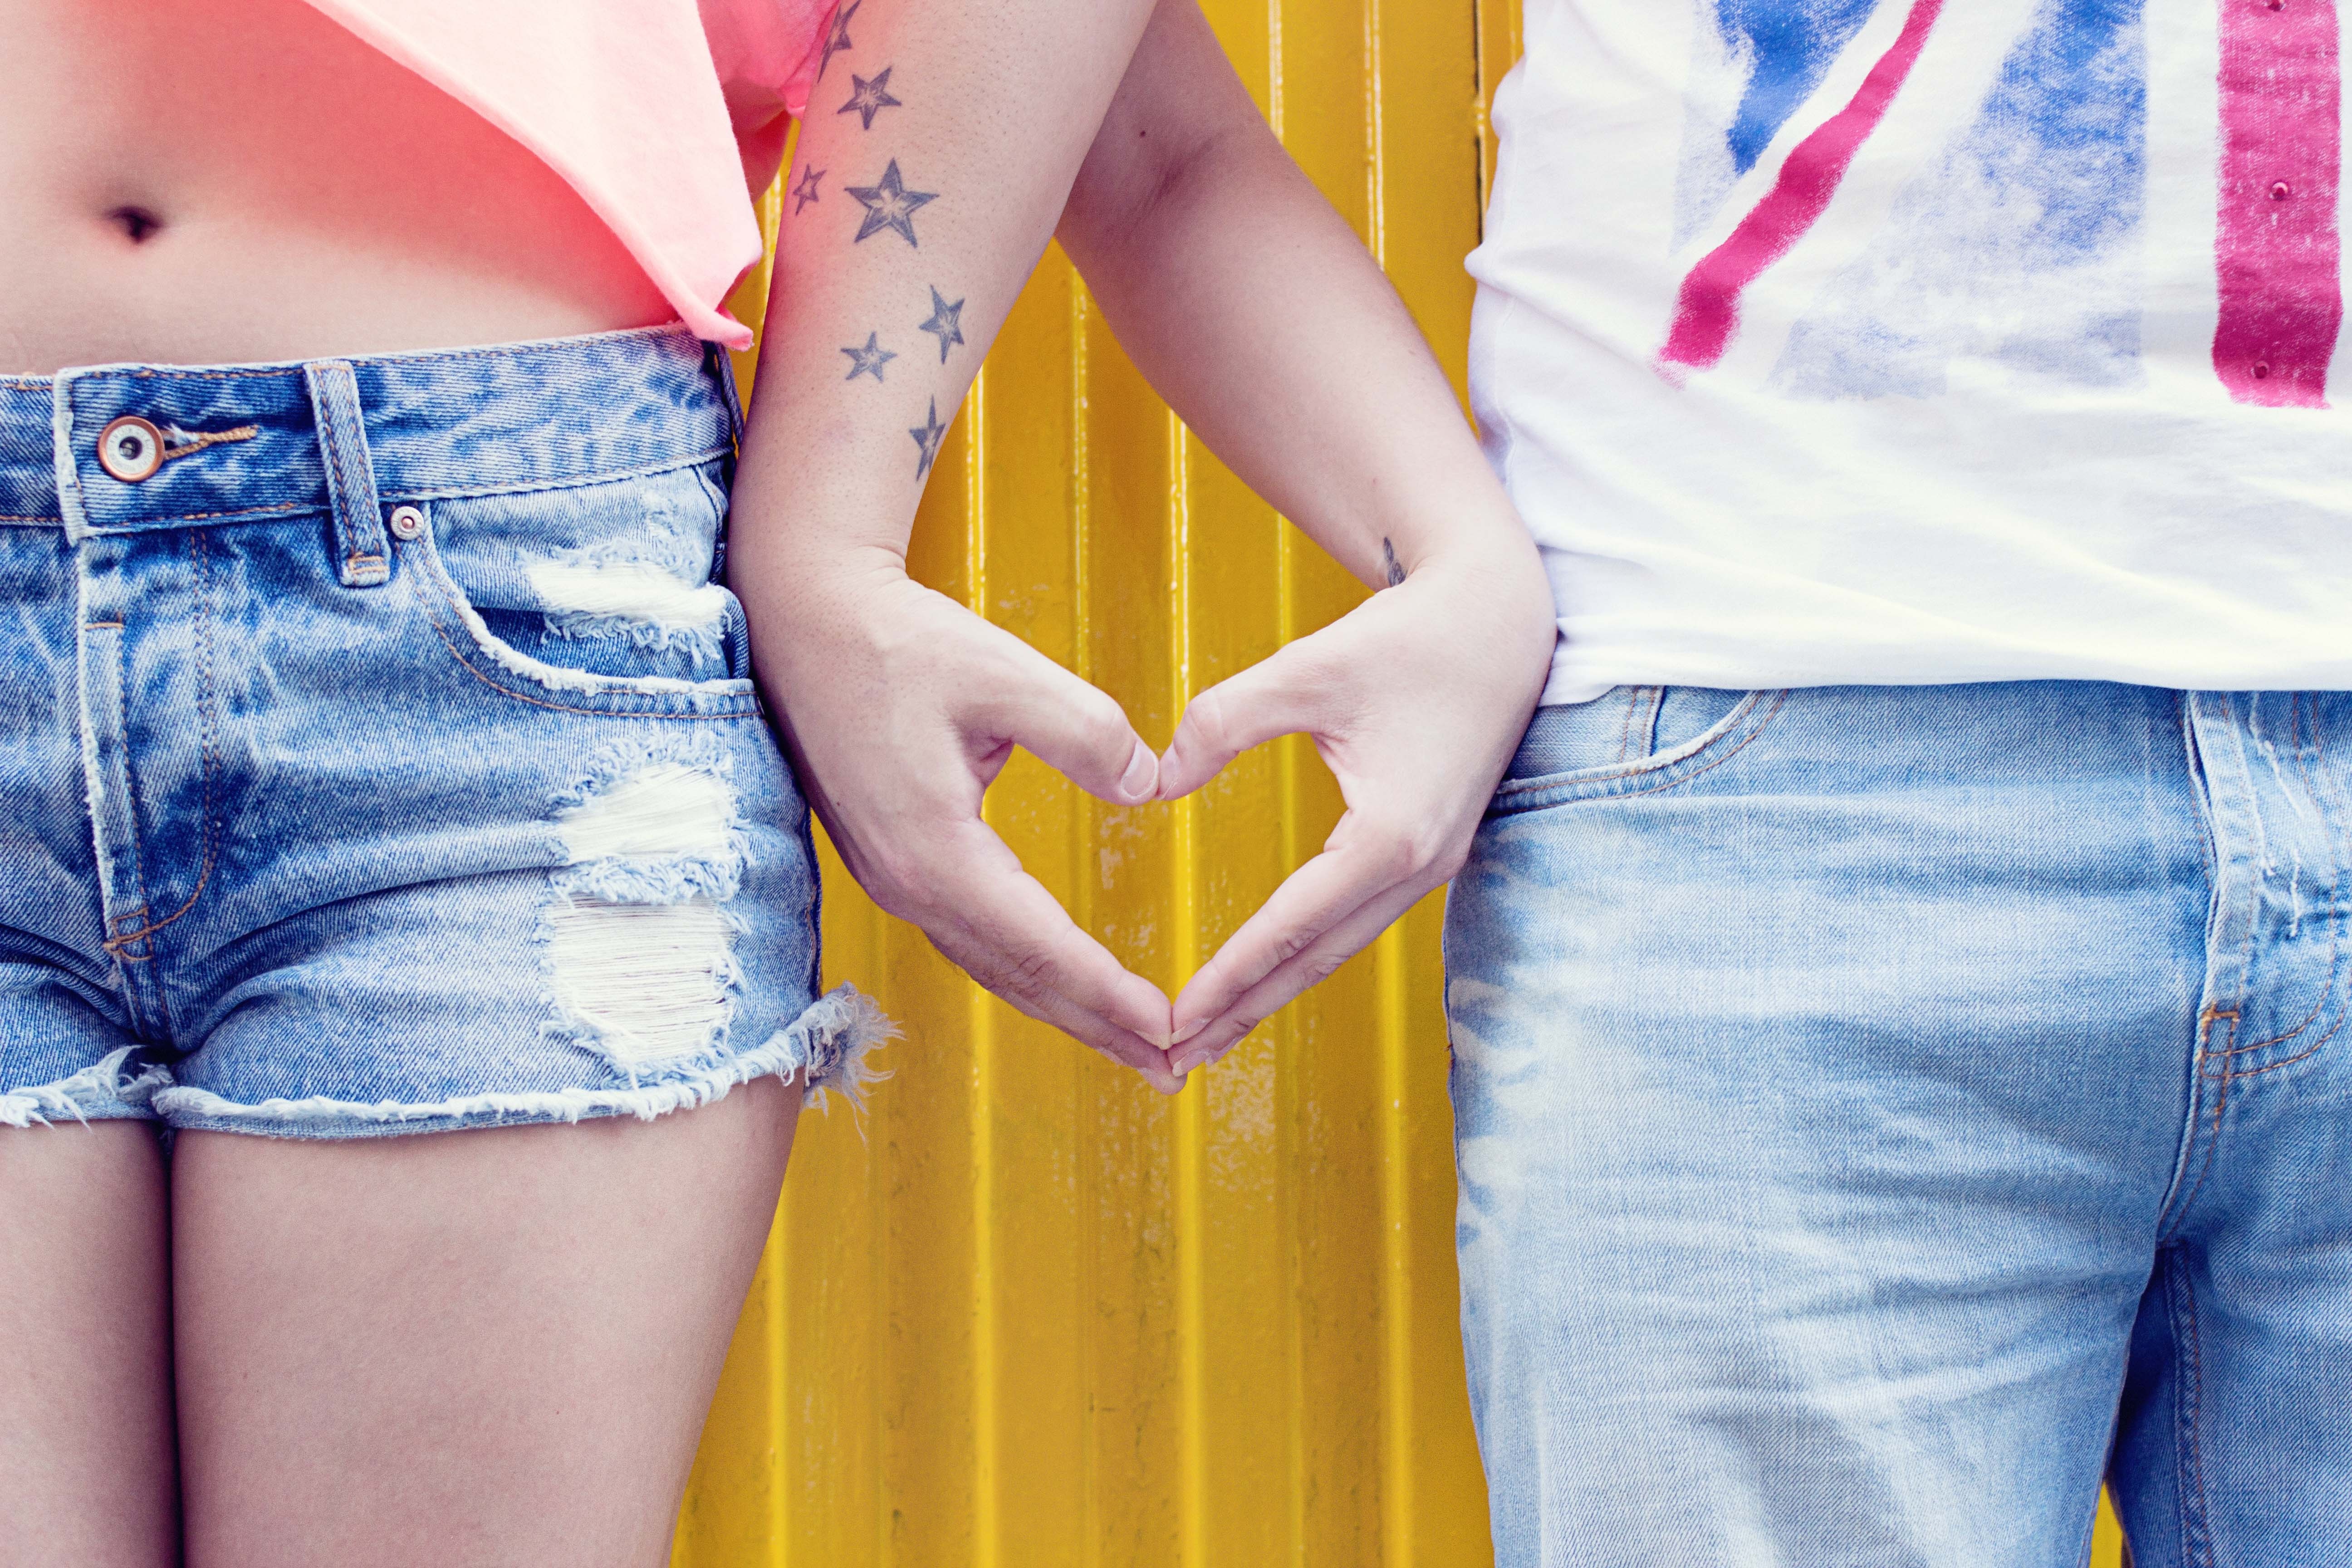
people, photography, trunk, leg, love, heart, model, young, jeans, tattoo, color, fashion, blue, clothing, together, human body, hands, shorts, thigh, abdomen